Van

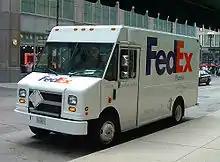
A Federal Express step van

Another type of van specific to North America is the "step van," named because of the design to facilitate users to step in and out of the vehicle. Widely used by delivery services, courier companies, and the parcel division of the US Postal Service and Canada Post, they are often seen driven with the door open. Step vans have more boxy shapes, wider bodies, and higher rooftops than other vans, and are rarely employed for carrying passengers.